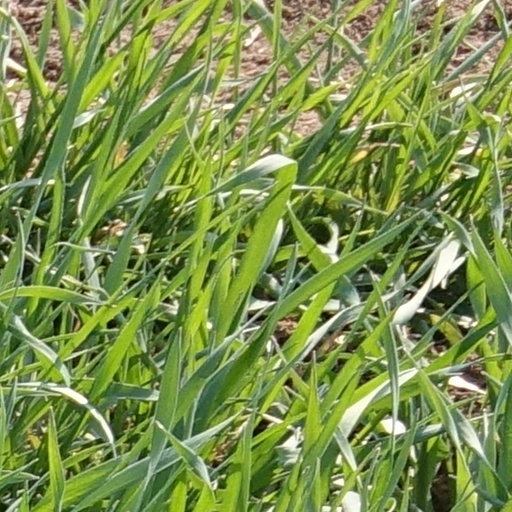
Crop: wheat